Wojciech Maksymowicz

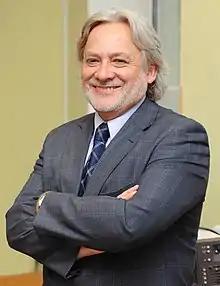
Wojciech Maksymowicz

Wojciech Stefan Maksymowicz (born 24 May 1955 in Włocławek) is a Polish neurosurgeon, from 1997 to 1999 minister of health, since 2019 member of the IX Sejm. Associated with the Agreement political party. In 2021, Maksymowicz left the PiS Parliamentary Club being the second to do so. He left the Agreement on 19 May 2021. He joined Poland 2050 the next day. He left the party on 30 November 2022.